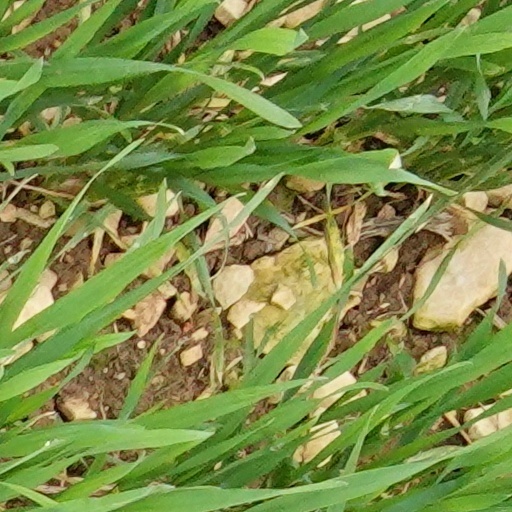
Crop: wheat